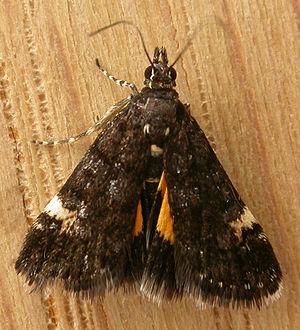
Heliothela ophideresana
Heliothela ophideresana est une espèce de lépidoptères de la famille des Crambidae.
Les Crambidae sont une famille d'insectes lépidoptères de formes très variables : certaines espèces, appartenant à la sous-famille des Crambinae, ont un aspect très proche de feuilles ou de morceaux de végétal ce qui les fait passer inaperçues, dans d'autres sous-familles les différentes espèces sont, au contraire, très colorées.